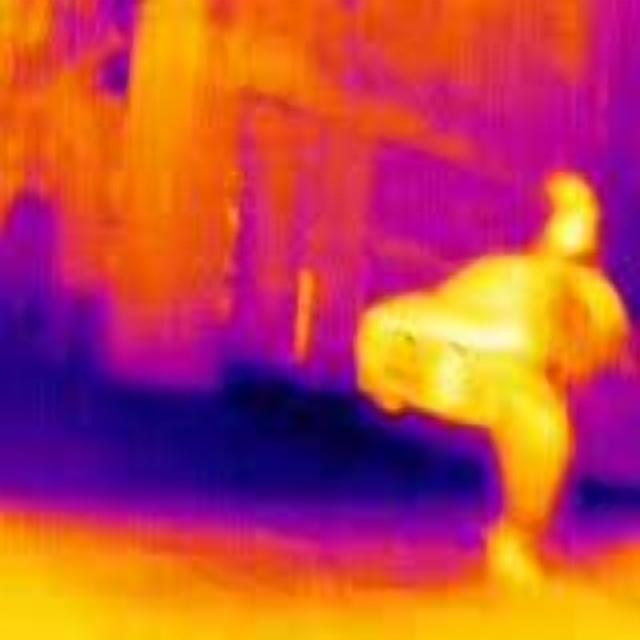
Detected objects:
label: person